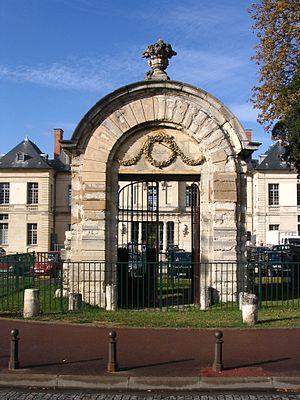
Le Château de Sucy, à Sucy-en-Brie, Val-de-Marne, France.
Le château de Sucy est un château situé à Sucy-en-Brie. Il est aussi connu sous les noms de château Lambert et château de Berc.